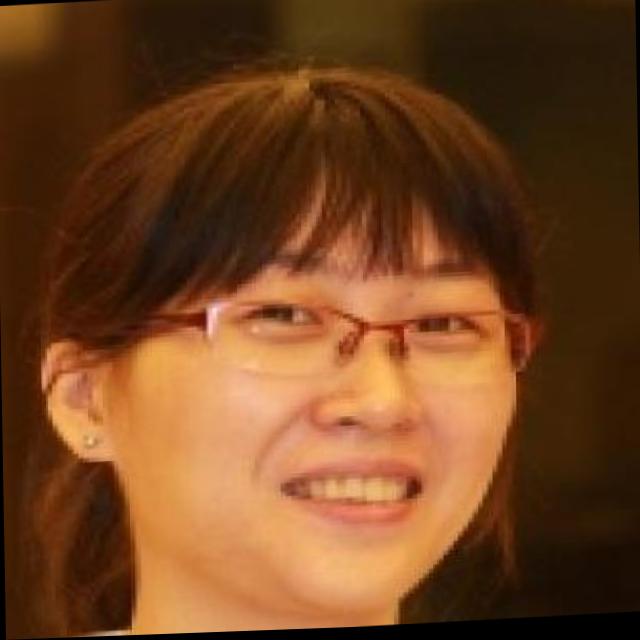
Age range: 21-44